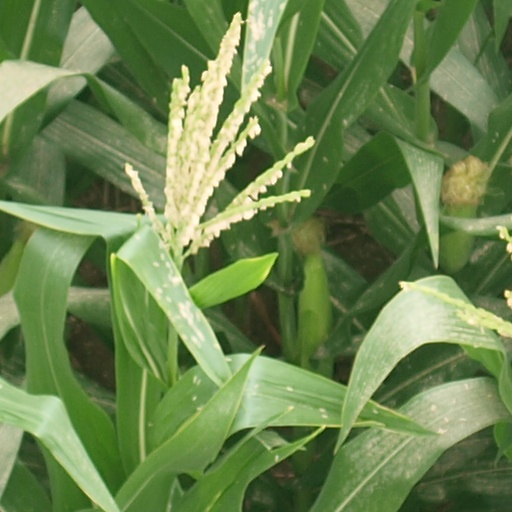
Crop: maize; corn